Facial hair in the military

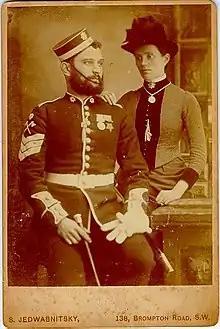
Photograph of a bearded British Army soldier, 1890. By the second half of the 19th century, beards were largely allowed in the British military.

Traditionally, Russian soldiers of Russian Tsardom wore beards, but during the reign of Peter the Great they were completely banned in the army and even for civilians, except members of the clergy. Moustaches were also cut. Although the typical image of the imperial Russian soldier shows him with a beard, they were not universally permitted until 1895. Cavalrymen also met these requirements. Officers and staff, on the other hand, grew whatever hair they wished, and generally kept with the fashion of the time.